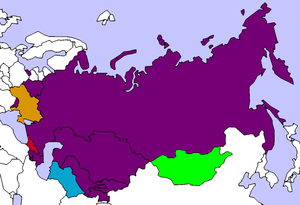
La CEI entre le retrait de la Géorgie en 2008 et le retrait de l'Ukraine en 2014
La Communauté des États indépendants est une entité intergouvernementale composée de 10 des 15 anciennes républiques soviétiques de l'URSS. Conformément à ses instruments constitutifs, les accords de Minsk et d’Alma-Ata, la CEI est dépourvue de personnalité juridique internationale. Pour cette raison, cette communauté des anciennes républiques soviétiques n’est pas une organisation internationale au sens strict.
Cet article reprend l'ensemble des éléments composant l'histoire de la géopolitique russe entre 1991 et 2008.
La géopolitique de la Russie est l'ensemble de la politique étrangère menée par l'État russe, la Russie, depuis la fin du XXᵉ siècle. Déjà amorcé durant le second mandat de Boris Eltsine et poursuivi de manière plus significative par son successeur Vladimir Poutine, le redressement de la diplomatie russe, après la période de confusion à la suite du démembrement de l'Union soviétique, s'est surtout basé sur un réalisme politique dont les principales préoccupations se rapportent aux intérêts nationaux de la Russie. La volonté des dirigeants russes de retrouver l'ancien prestige de leur pays comme superpuissance est l'un des points les plus marquants en ce début de XXIᵉ siècle.
L'Union de la Russie et de la Biélorussie est une union supranationale de type confédérale et intergouvernementale qui est censée conduire à une progressive « fusion » entre la Fédération de Russie et la République de Biélorussie.